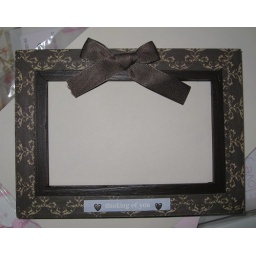
plain wooden ikea frame covered in scrapbooking paper with mod podge